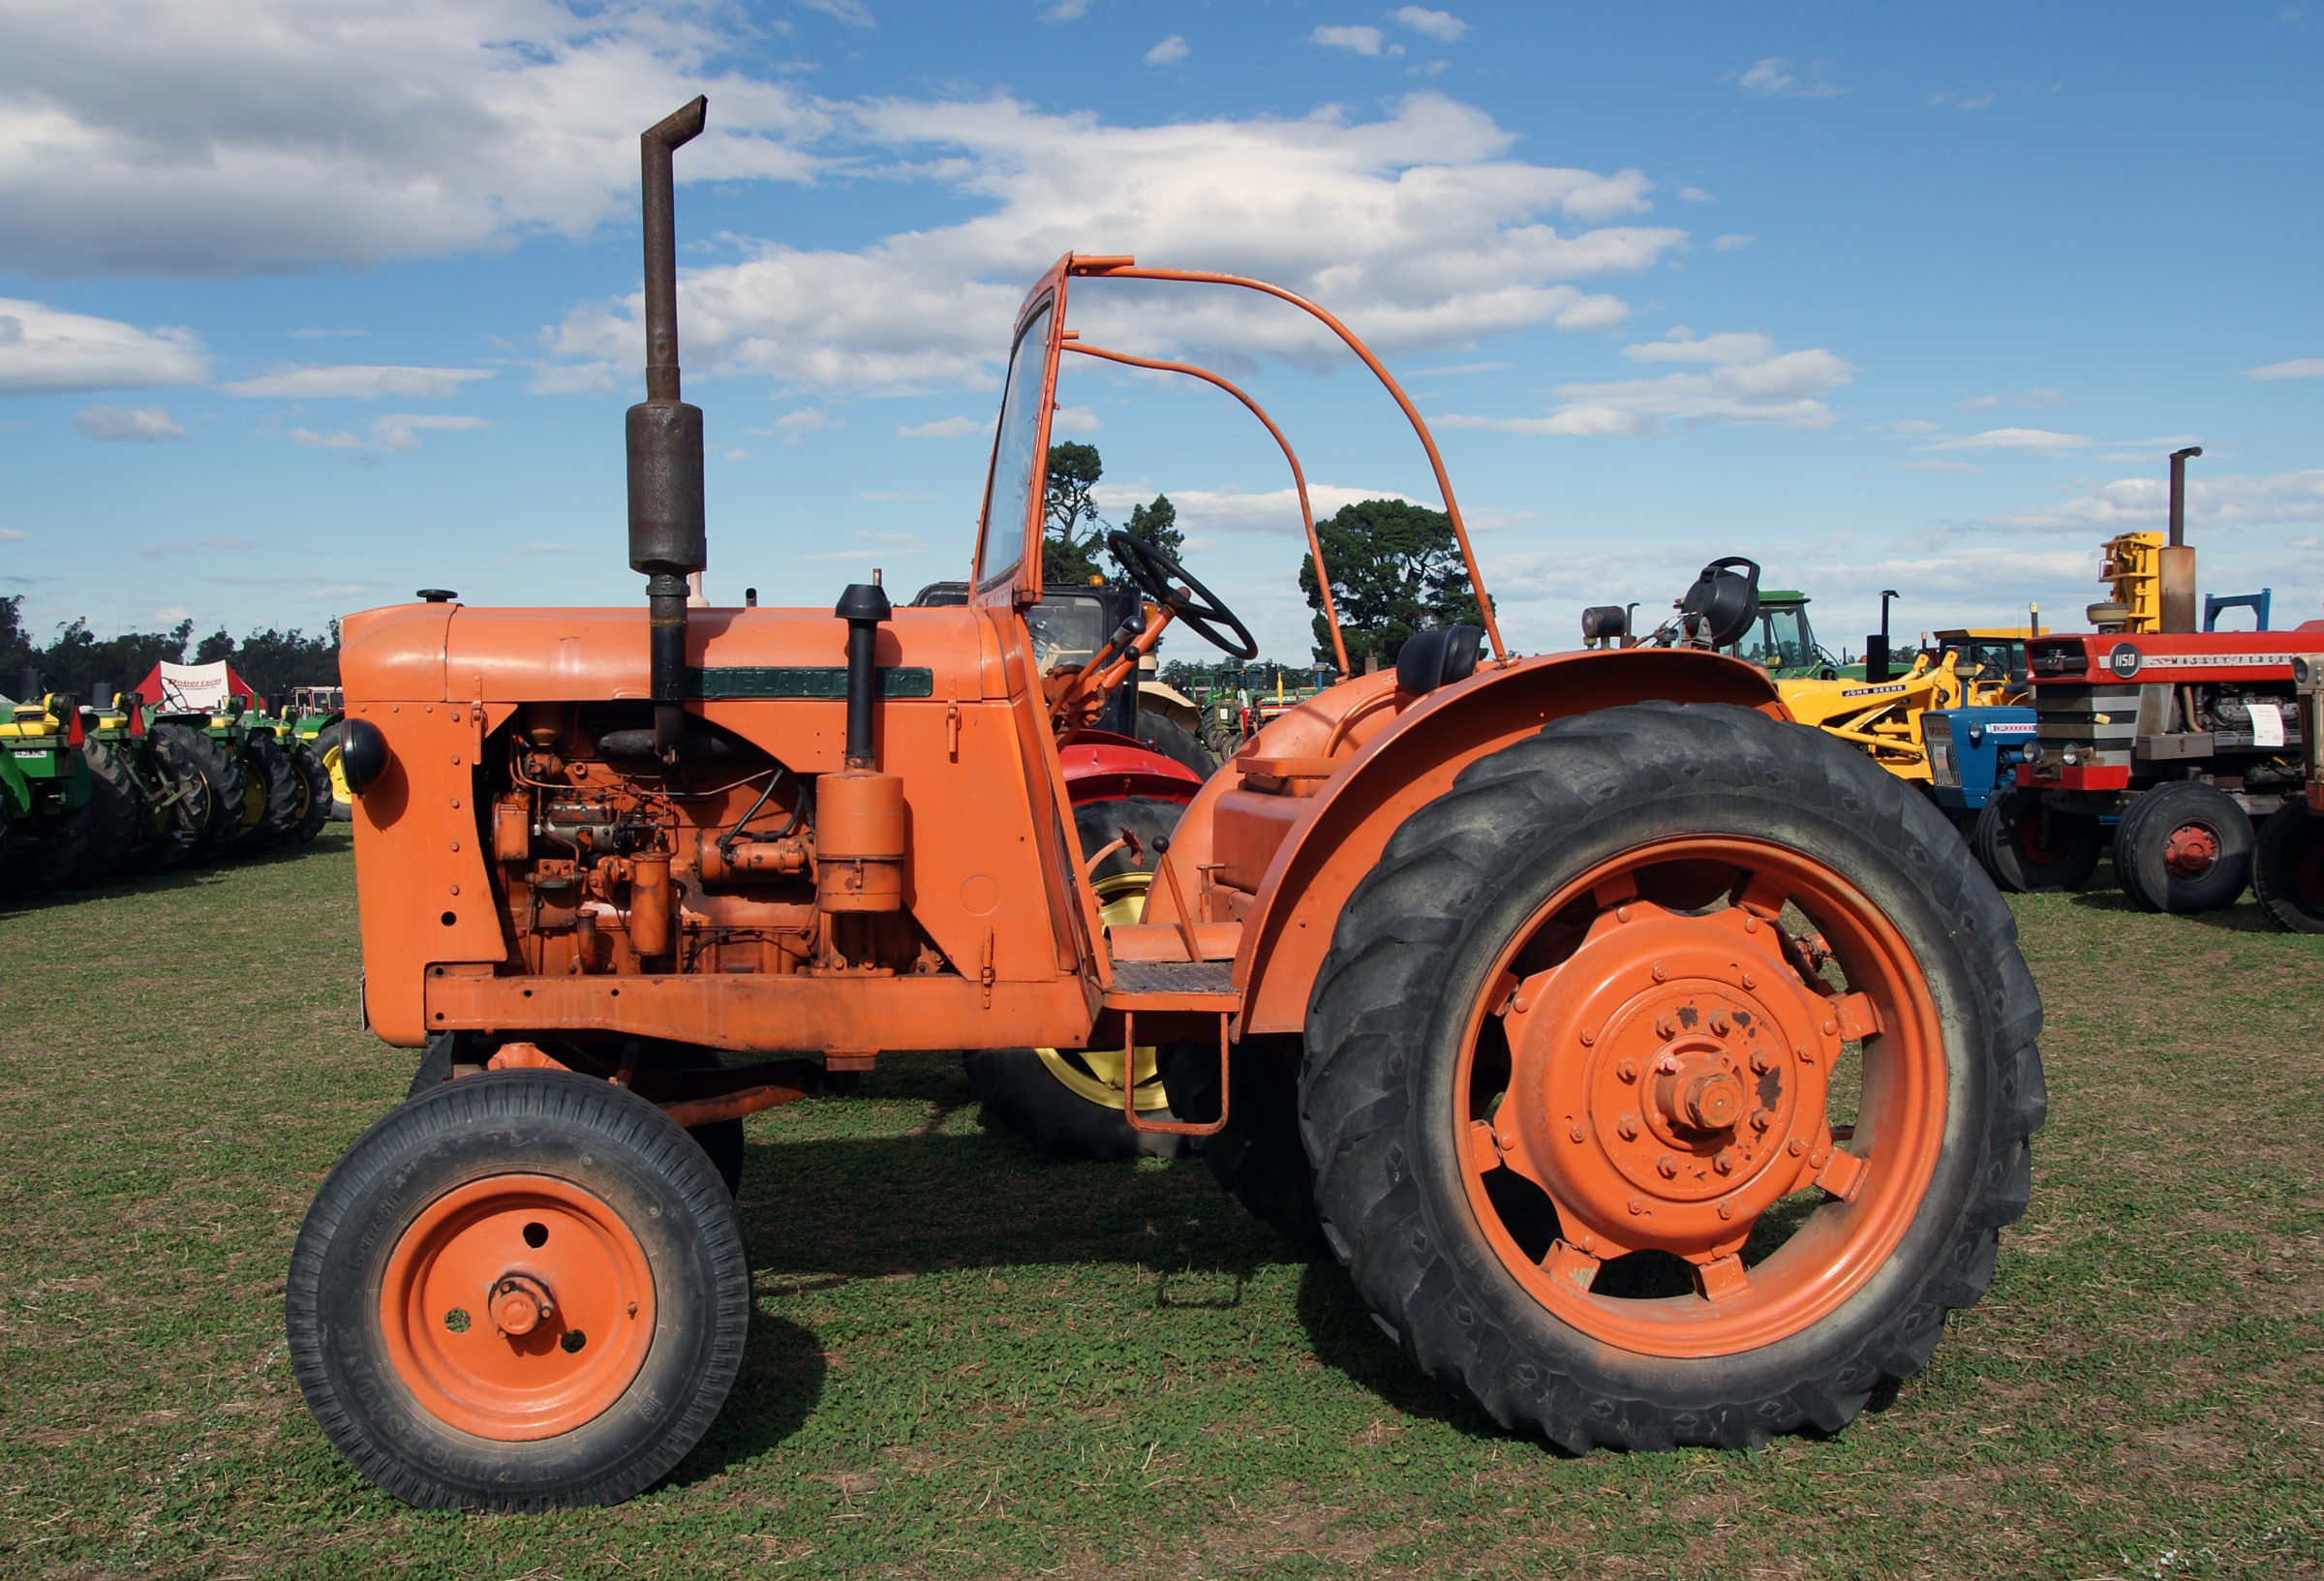
tractor, field, wheel, farming, vehicle, publicdomain, ploughing, tractorsdiggers, plowing, tractors, agricultural machinery, land vehicle